Henry Purcell (judge)

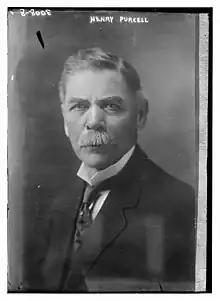
Henry Purcell between c. 1910 and c. 1915

Henry Purcell (1844 – January 21, 1931) was a justice of the New York Supreme Court.